International Relations Council

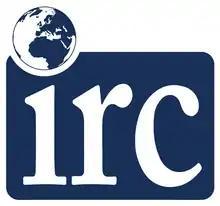
International Relations Council logo

The International Relations Council (IRC) is a non-profit (501(c)(3)) non-partisan educational organization in Kansas City, Missouri, and a member of the World Affairs Councils of America. As an educational nonprofit, the IRC works in partnership with a range of businesses, universities, community organizations, K-12 schools, and other interested individuals to grow a global perspective and find international connections within the Greater Kansas City metropolitan area. The IRC works to foster interest in an understanding of international affairs among the citizens of Kansas City through the development of various programs and events. As a membership organization, the IRC welcomes individuals and families, businesses, universities, and other organizations to join as IRC members in order to help sustain global-affairs education in the Kansas City community and receive various benefits.